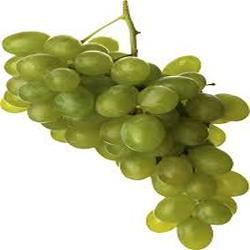
Label: Grapes